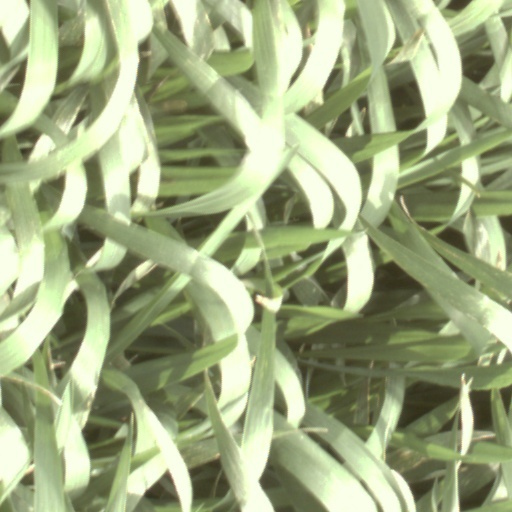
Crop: wheat